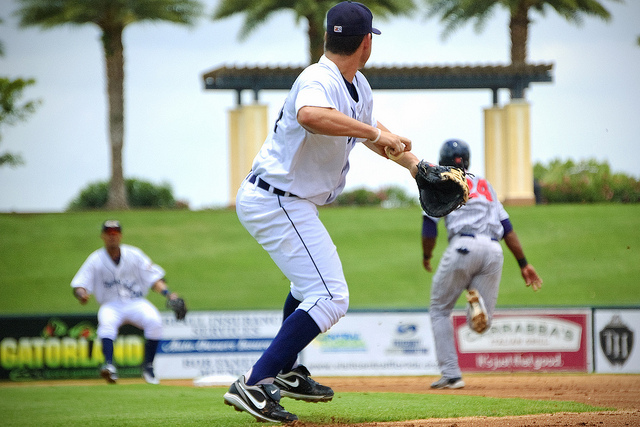
một cầu thủ ném bóng đang chuẩn bị ném bóng